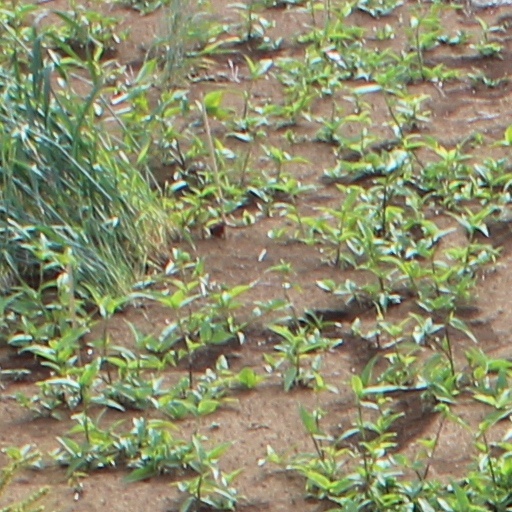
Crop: wheat